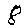
Label: 8